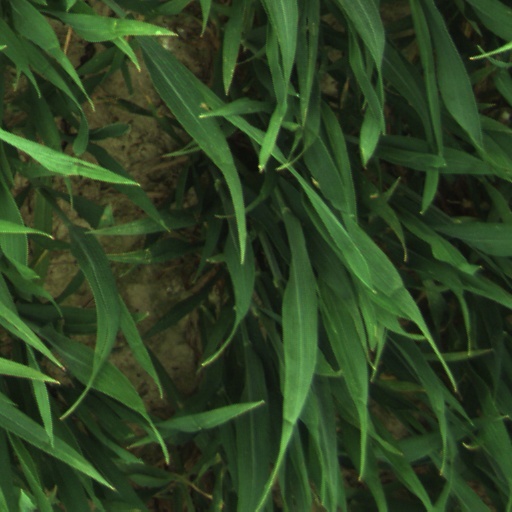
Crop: wheat